Lincoln Tunnel

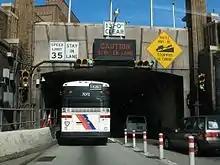
Entrance to the north tube from the New York side

The three tubes, operated by the Port Authority of New York and New Jersey (formerly Port of New York Authority), comprise six traffic lanes in total and carry a combined total of 112,995 vehicles per day . In 2017, there were 19,039,210 tolls collected in the eastbound direction. Although the center tube normally provides one travel lane in each direction, both of the travel lanes in the tunnel's center tube are reversible and can be configured for peak-hour traffic demand if needed. The northern and southern tubes respectively carry westbound and eastbound traffic exclusively. Normally, only motor traffic uses the tunnel, but every year, a few bicycle tours and foot races pass through by special arrangement.